Duquesne-class cruiser (1876)

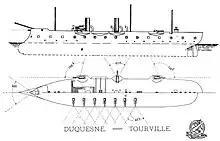
Plan and profile of the "Duquesne" class

The two "Duquesne"-class cruisers were iron-hulled vessels that were long at the waterline and long between perpendiculars, with a beam of . They had an average draft of on a displacement of as designed. The ships had a ram bow and an overhanging stern. Their hulls were sheathed with wood to protect them from marine biofouling on long voyages overseas, and they were divided into nine watertight compartments, along with a double bottom. Their crew amounted to 540–551 officers and enlisted men.